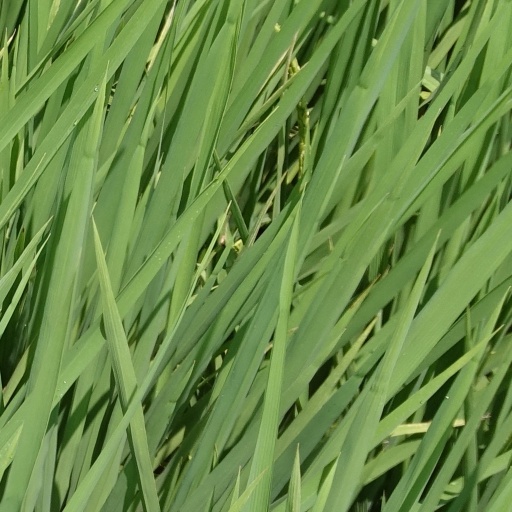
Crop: rice